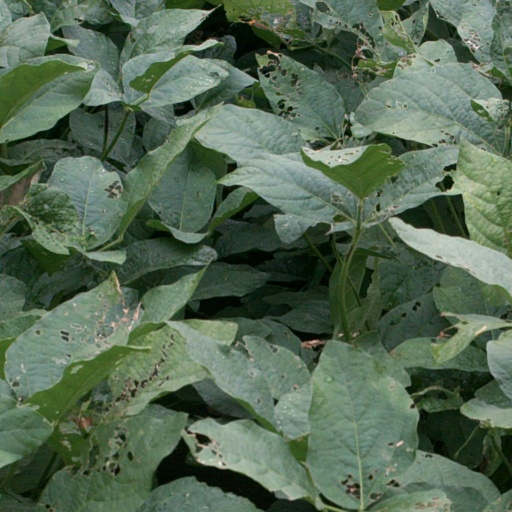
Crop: soybean